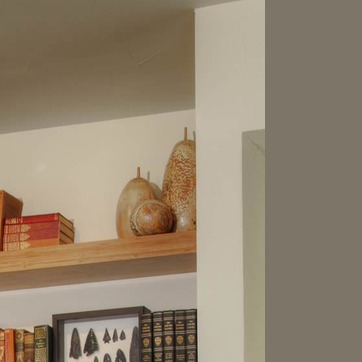
Material: ceramic